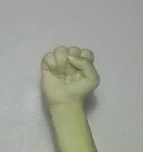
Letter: saad